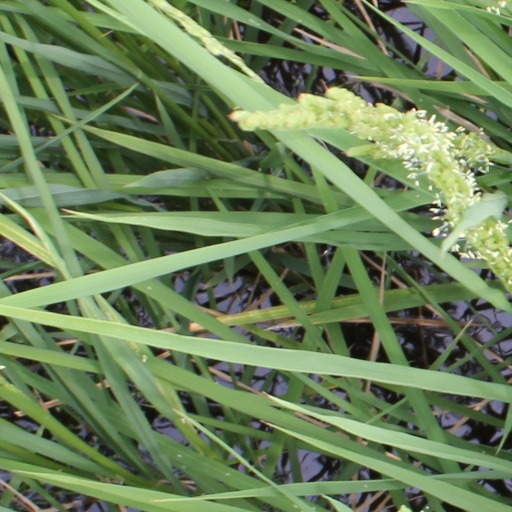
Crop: rice